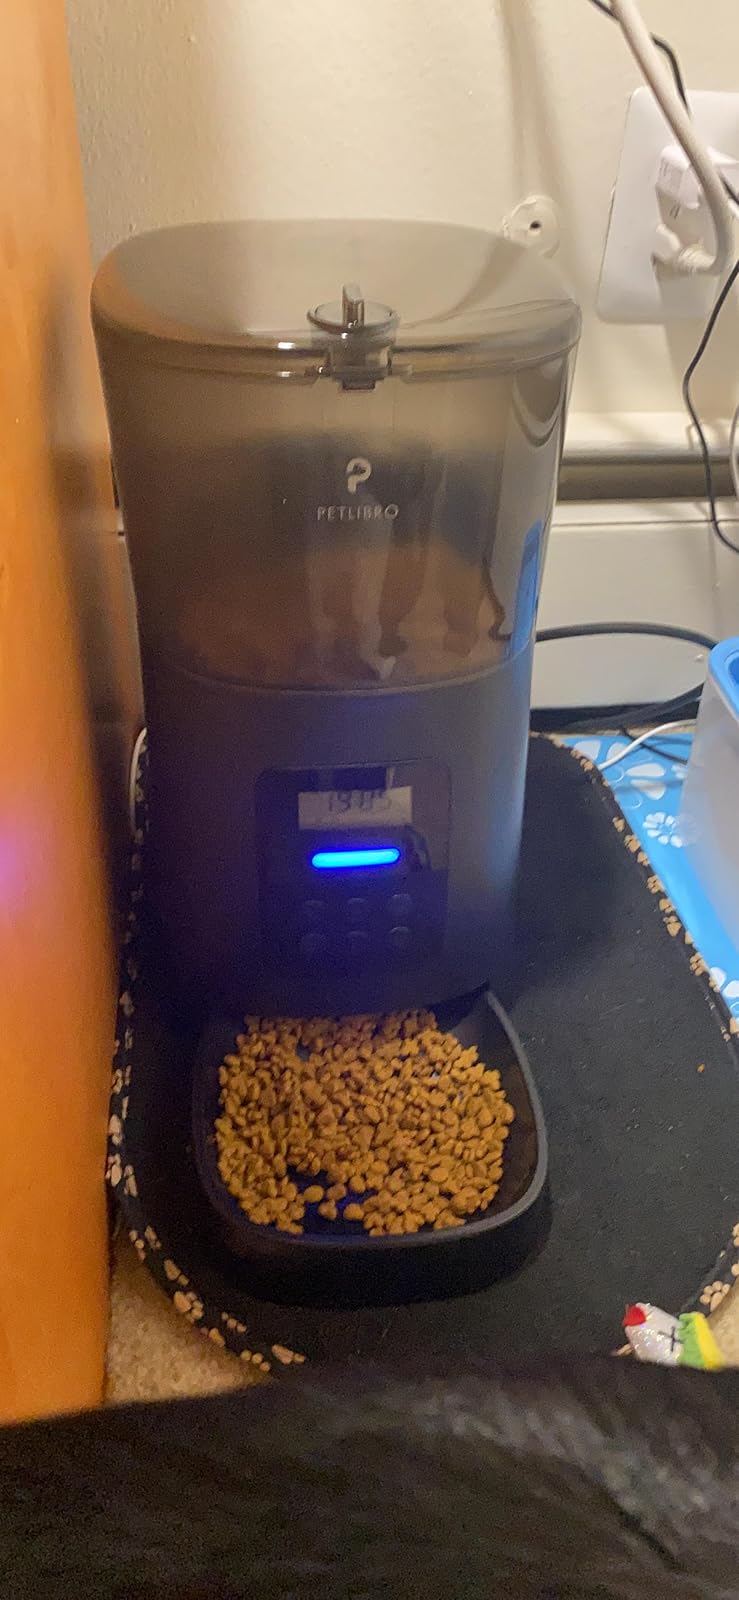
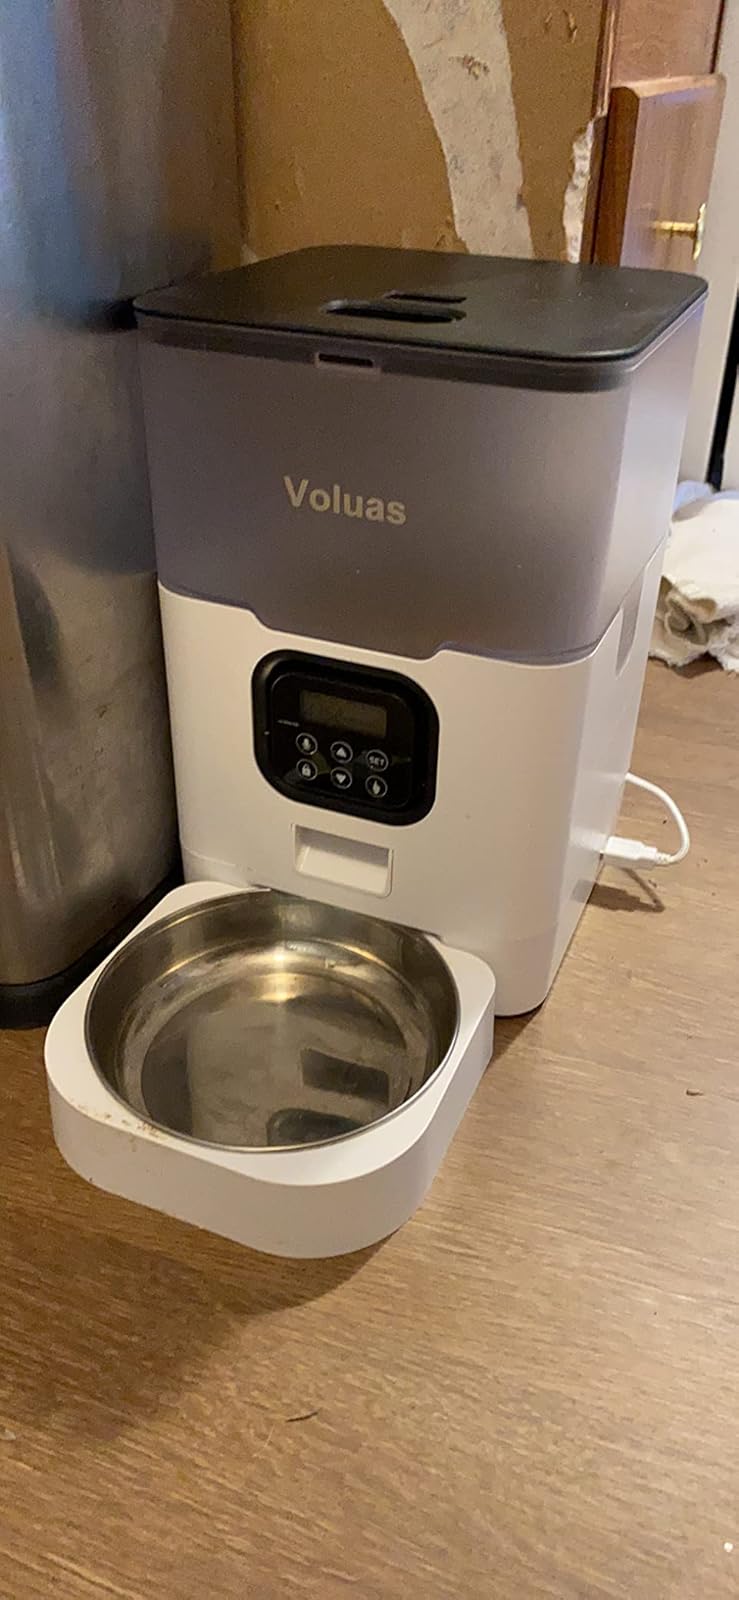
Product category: items_feeder
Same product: no